X Japan

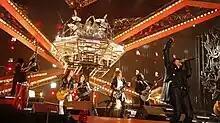
X Japan with guests Richard Fortus, Sugizo, and Wes Borland in 2008.

On January 20, 2008, two Tokyo Dome concert dates were announced for March 28 and March 30. Due to popular demand, they added another concert for the 29th. These three shows were entitled X Japan Resume Attack 2008 I.V. – Towards Destruction, with each individual concert titled Night of Destruction, Night of Madness and Night of Creation, respectively, and featured three guest guitarists filling in for the late Hide – Wes Borland, Richard Fortus and Sugizo. The March 28 concert was aired live on the pay-per-view channel WOWOW. During the song "Art of Life" a hologram of Hide (taken from footage of the "Art of Life" performance at the Tokyo Dome in 1993) played alongside the band. Because of technical difficulties, possibly due to the hologram, the first concert was delayed for over two hours and later came to an abrupt end when drummer Yoshiki collapsed eight songs into the performance. The subsequent shows were without such difficulties, and during a press conference, plans for a concert in Paris on July 5, 2008, were announced, with an intended audience of 20,000 people. In addition to the Paris date, plans for concerts at the Madison Square Garden in New York City on September 13, and at the Taipei World Trade Center in Taipei on August 2 were also announced.